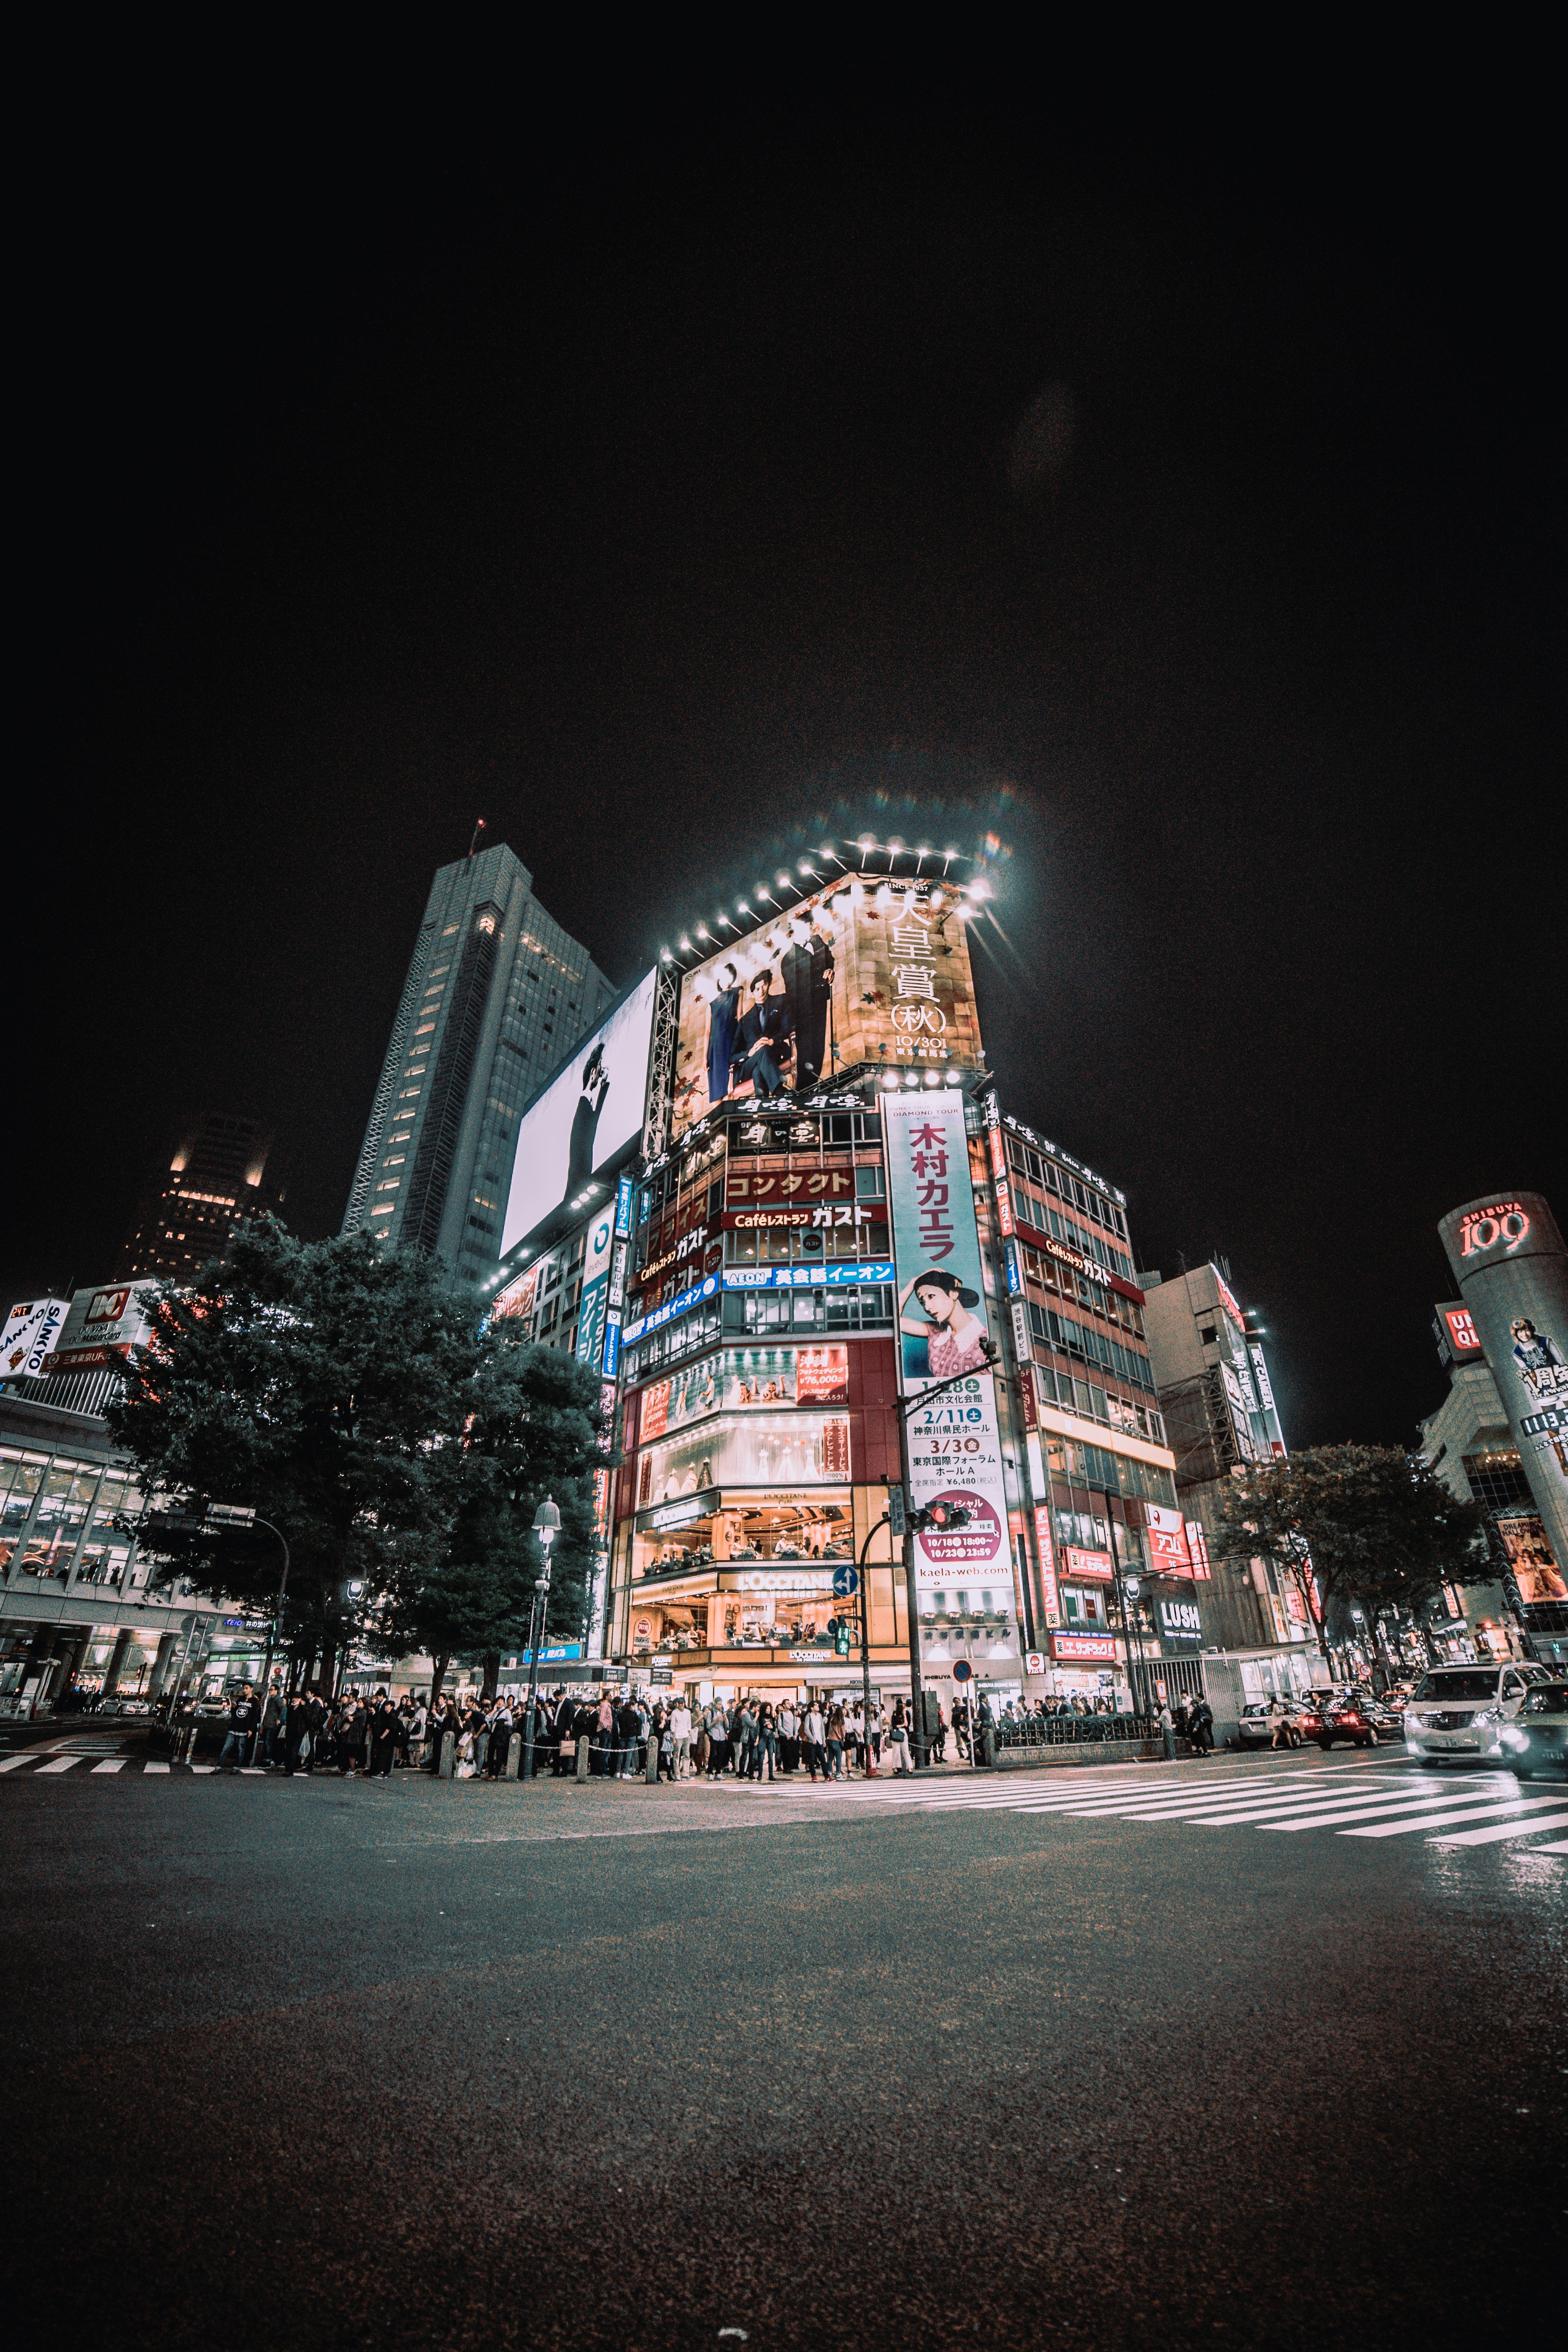
light, skyline, street, night, building, city, skyscraper, urban, cityscape, downtown, evening, landmark, darkness, metropolis, urban area, human settlement, atmosphere of earth